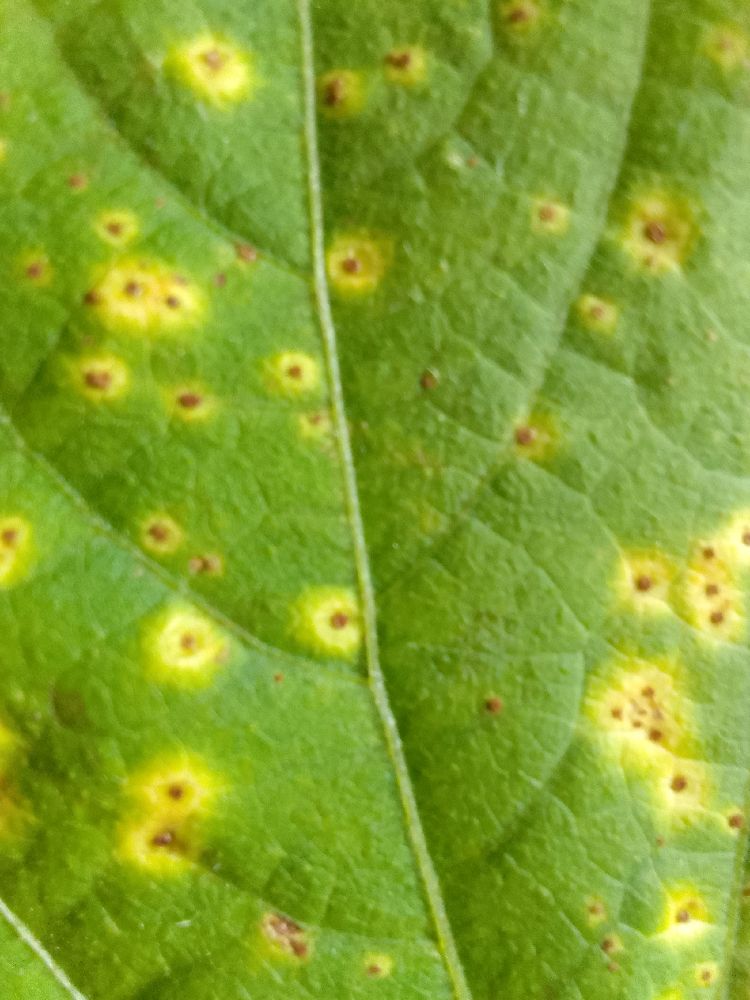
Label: rust